SMS Lützow

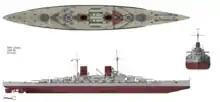
in her configuration at Jutland

In the meantime, by 14:00, Boedicker's ships had reached a position off Norderney, at which point he turned his ships northward to avoid the Dutch observers on the island of Terschelling. At 15:38, struck a mine, which tore a long hole in her hull, just abaft of the starboard broadside torpedo tube, allowing 1,400 short tons (1,250 long tons) of water to enter the ship. turned back with the screen of light cruisers at a speed of . The four remaining battlecruisers turned south immediately in the direction of Norderney to avoid further mine damage. By 16:00, was clear of imminent danger, so the ship stopped to allow Boedicker to disembark. The torpedo boat took Boedicker to .